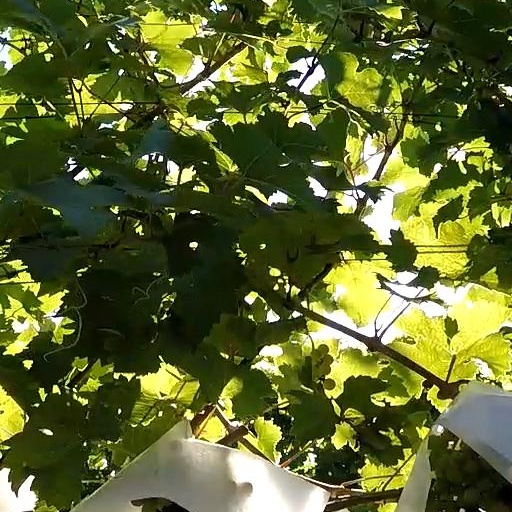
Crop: grape